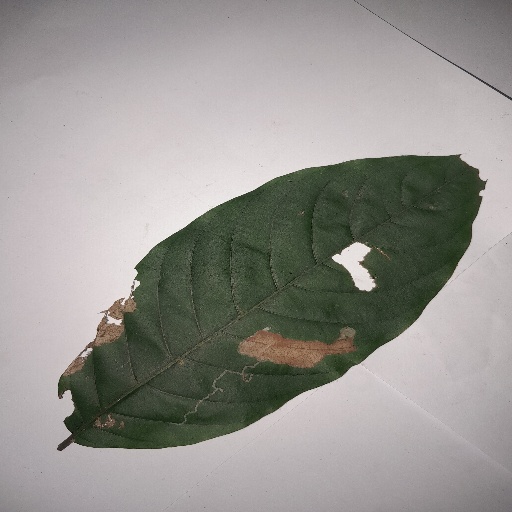
Species: HariTaki
Leaf condition: Bacterial Spot